End of World War II in Asia

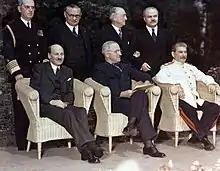
This is Clement Attlee, Prime Minister of the United Kingdom, Harry Truman, President of the United States, and Joseph Stalin, leader of the Soviet Union, sitting together at the Potsdam Conference.

Before the Potsdam Declaration was issued, Japan had wanted to attempt peace with the Allies, with some early moves by the government apparent as early as the spring of 1944. By the time the Suzuki cabinet took office on April 7, 1945, it became clear that the government's unannounced aim was to secure peace. The repeated attempts to establish unofficial communication with the Allies included sending Prince Fumimaro Konoe to Moscow to try to get the Soviet Union to make the Americans stop the war. However, the Soviet Union did not want the Allies to have peace with Japan until they declared war on Japan.